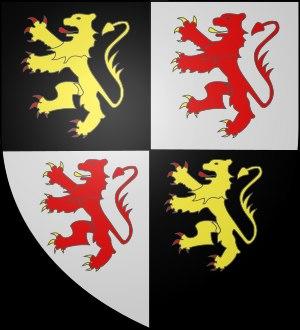
La maison de Louvain est une famille noble d'origine de Louvain.